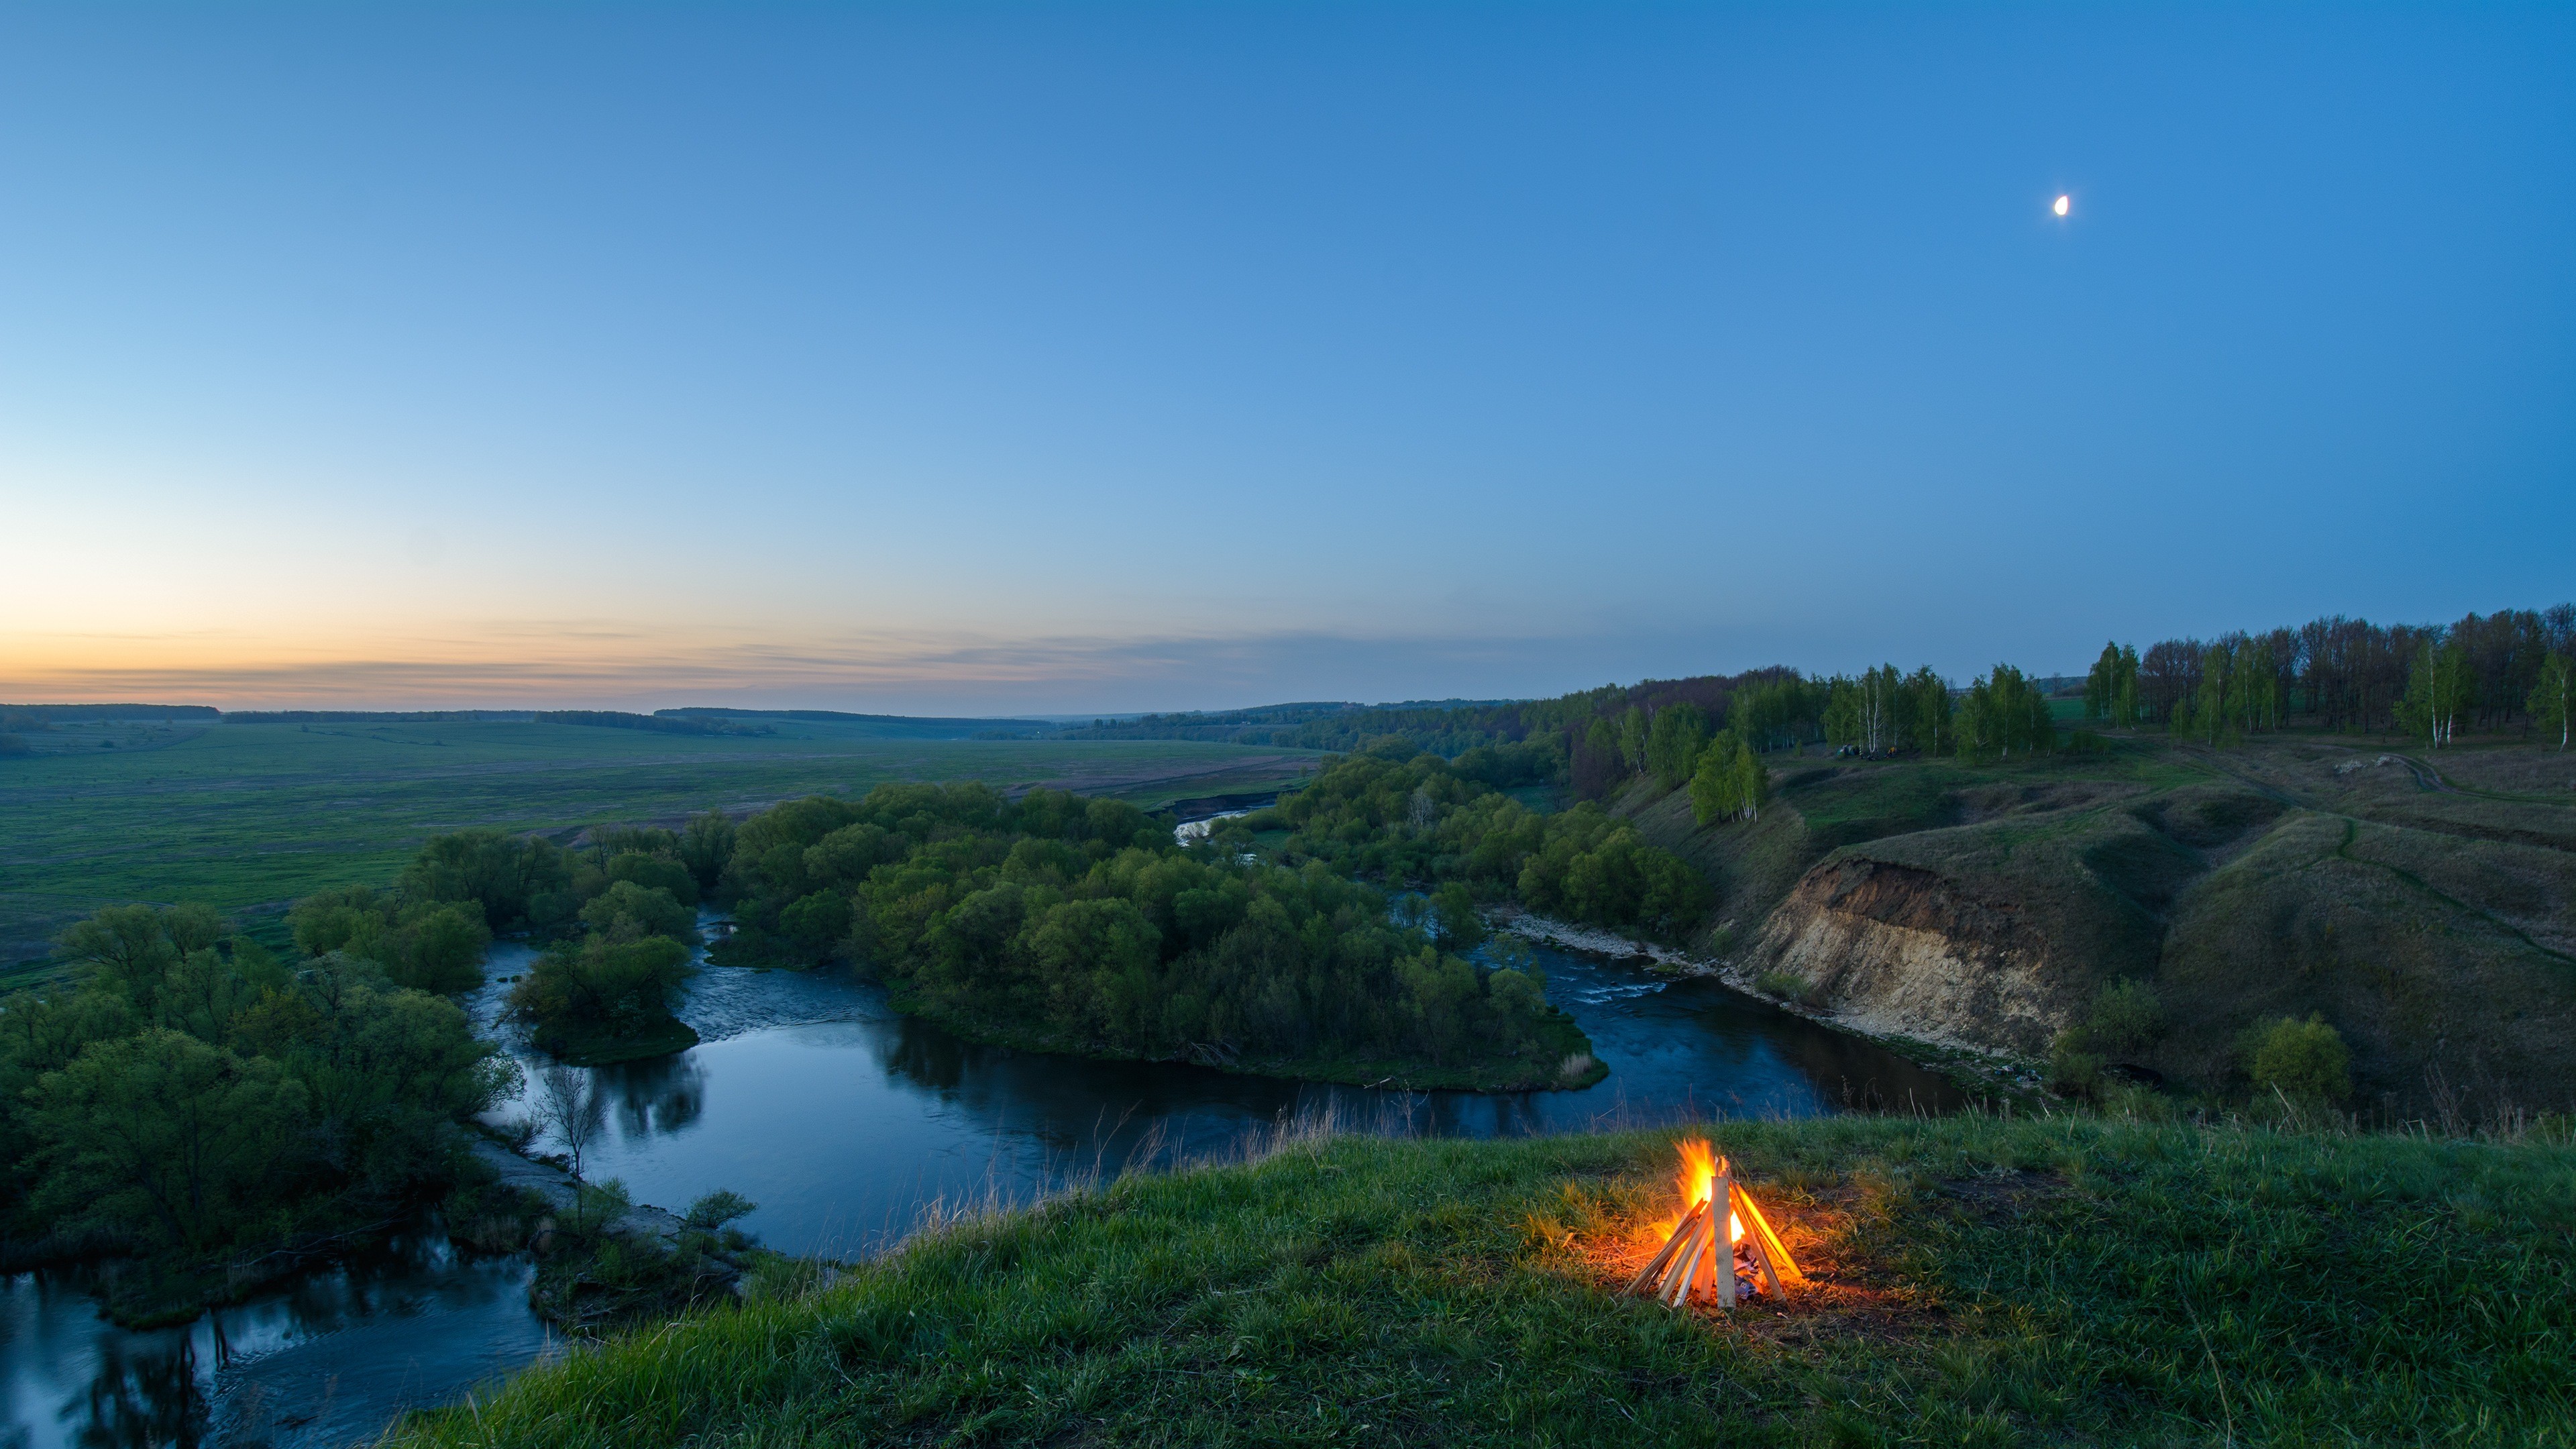
nature, natural landscape, water resources, water, sky, reflection, river, natural environment, morning, nature reserve, wilderness, reservoir, lake, landscape, tree, evening, ecoregion, horizon, geological phenomenon, bank, hill, national park, dusk, watercourse, night, terrain, dawn, loch